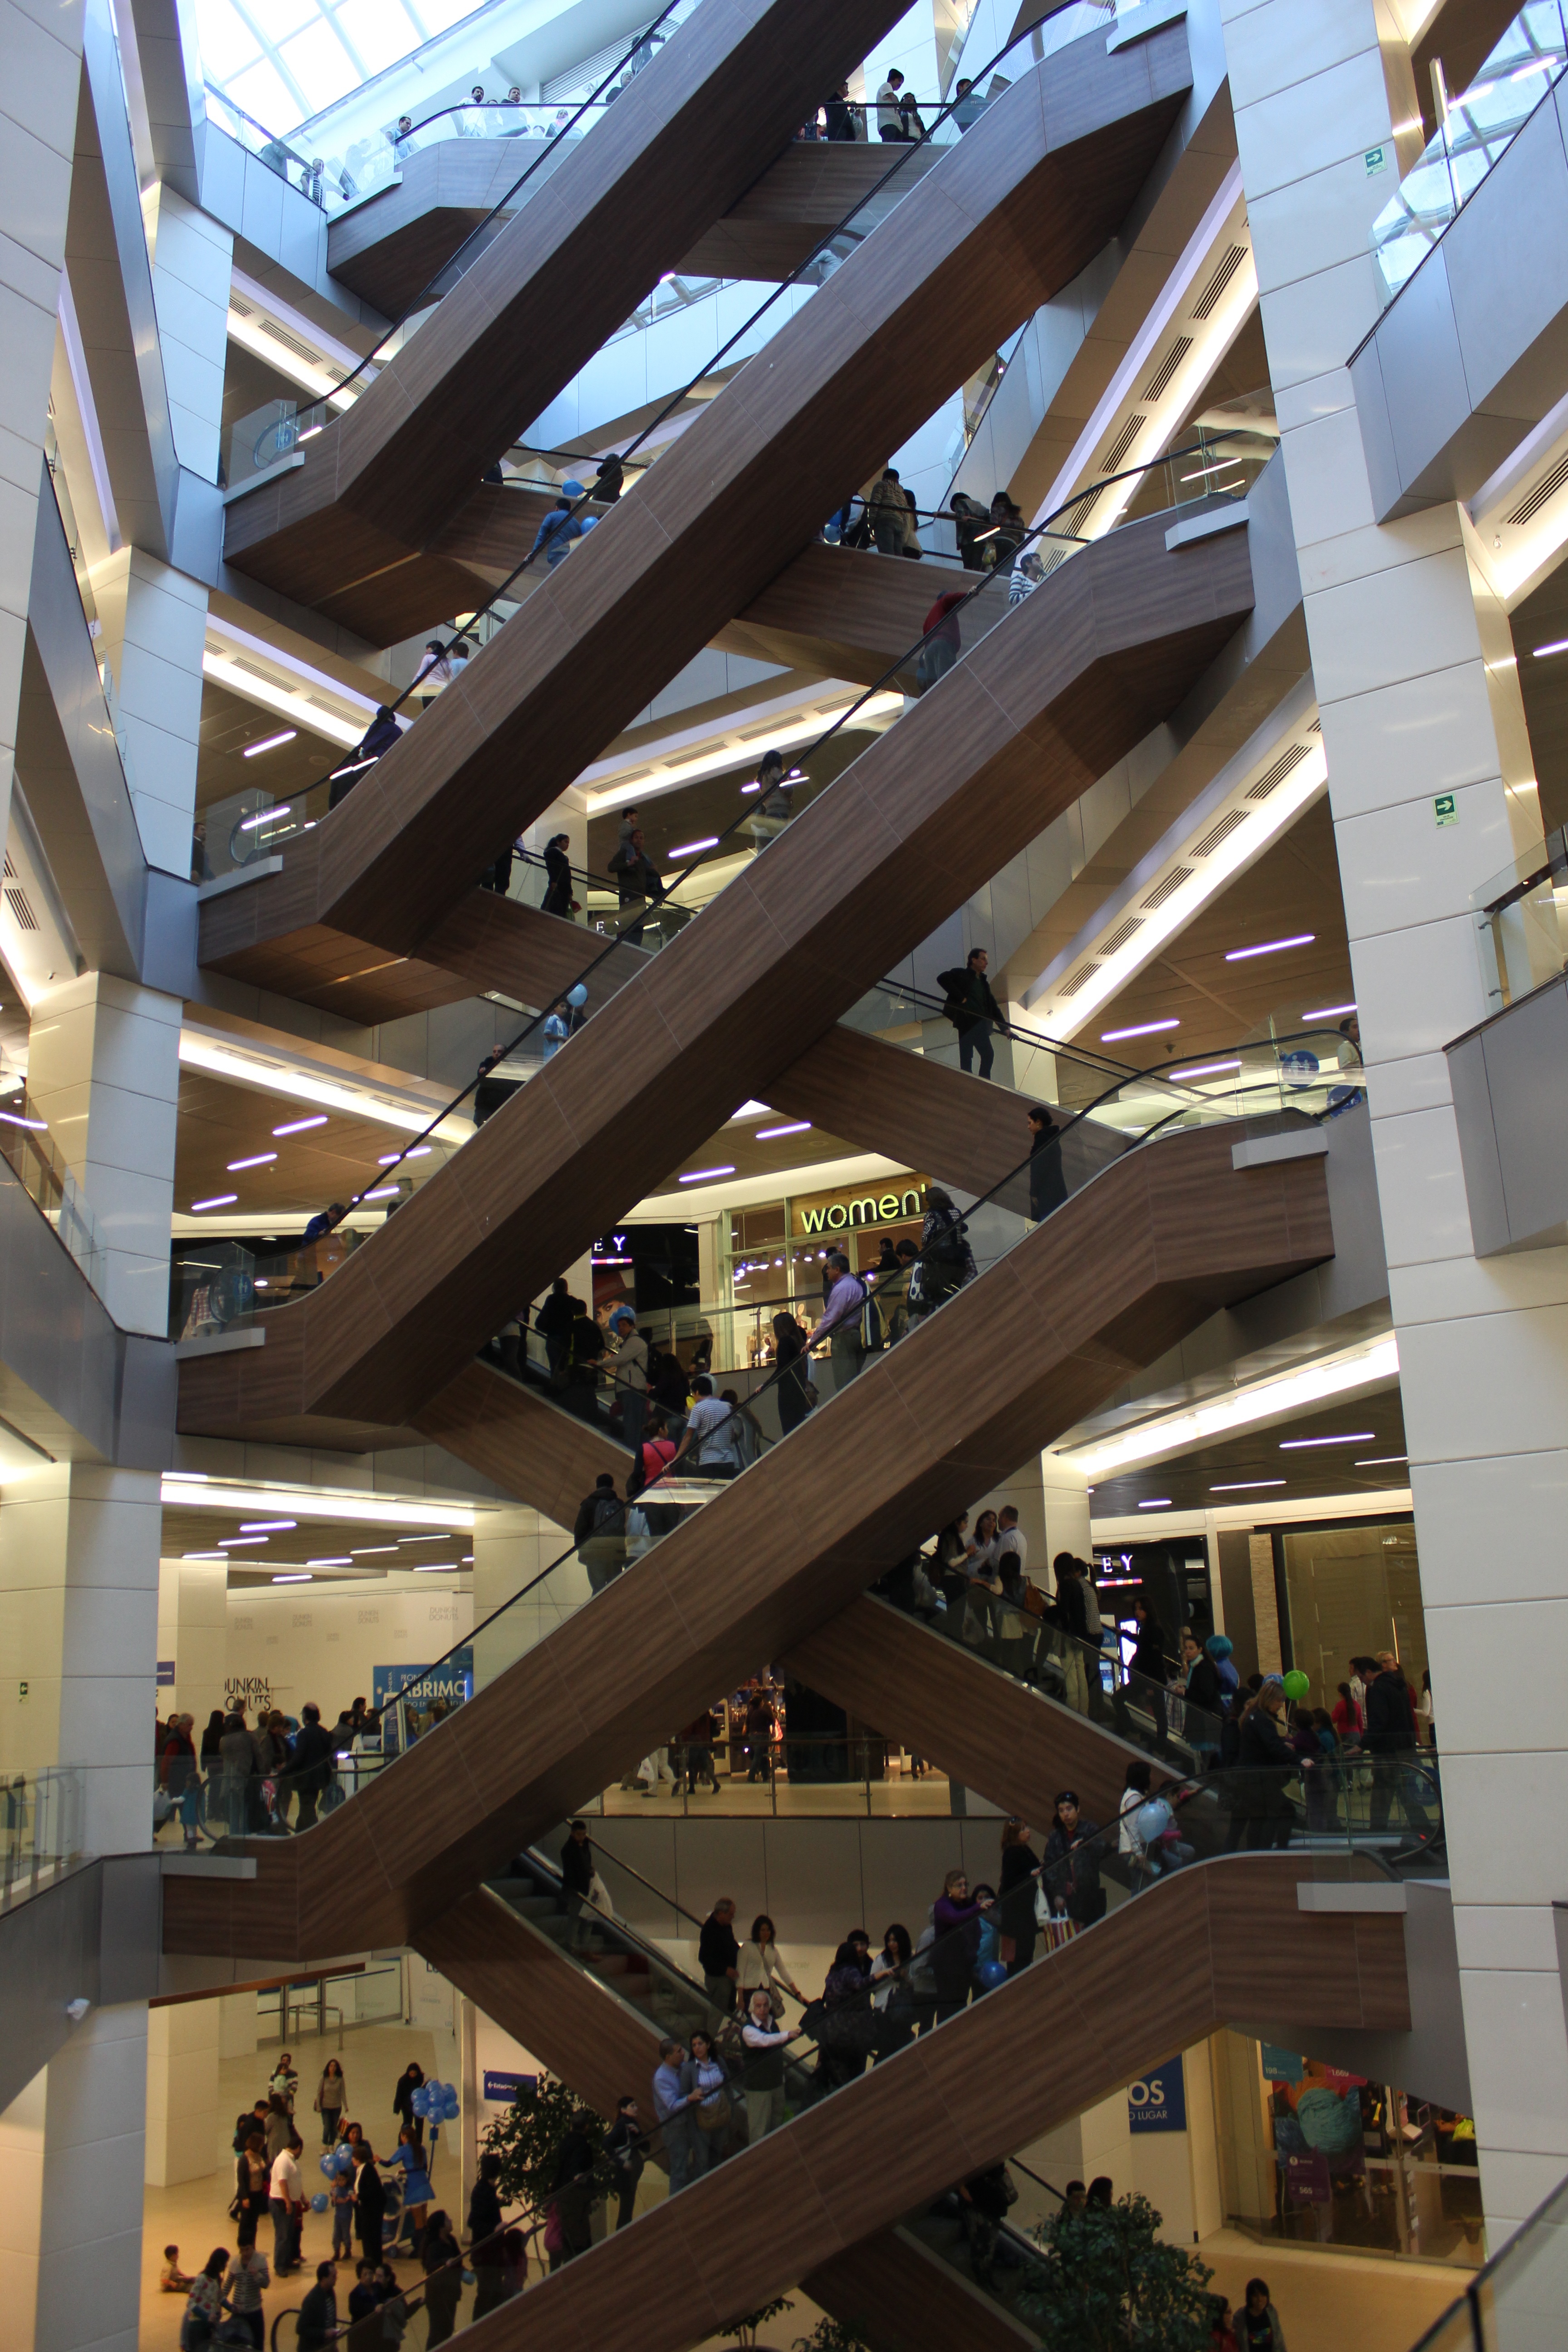
architecture, building, shopping, waterfront, chile, interior design, design, center, mall, santiago, retail, shopping mall, consumers, mechanic stairs